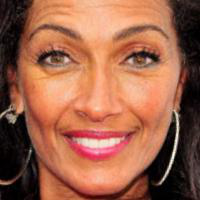
Age group: age 41-55